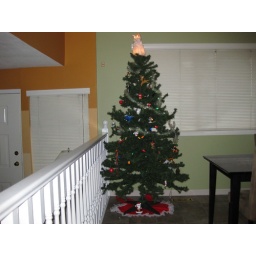
xmas tree in my house decorated by ashneet..notice the angel sitting on top..lol